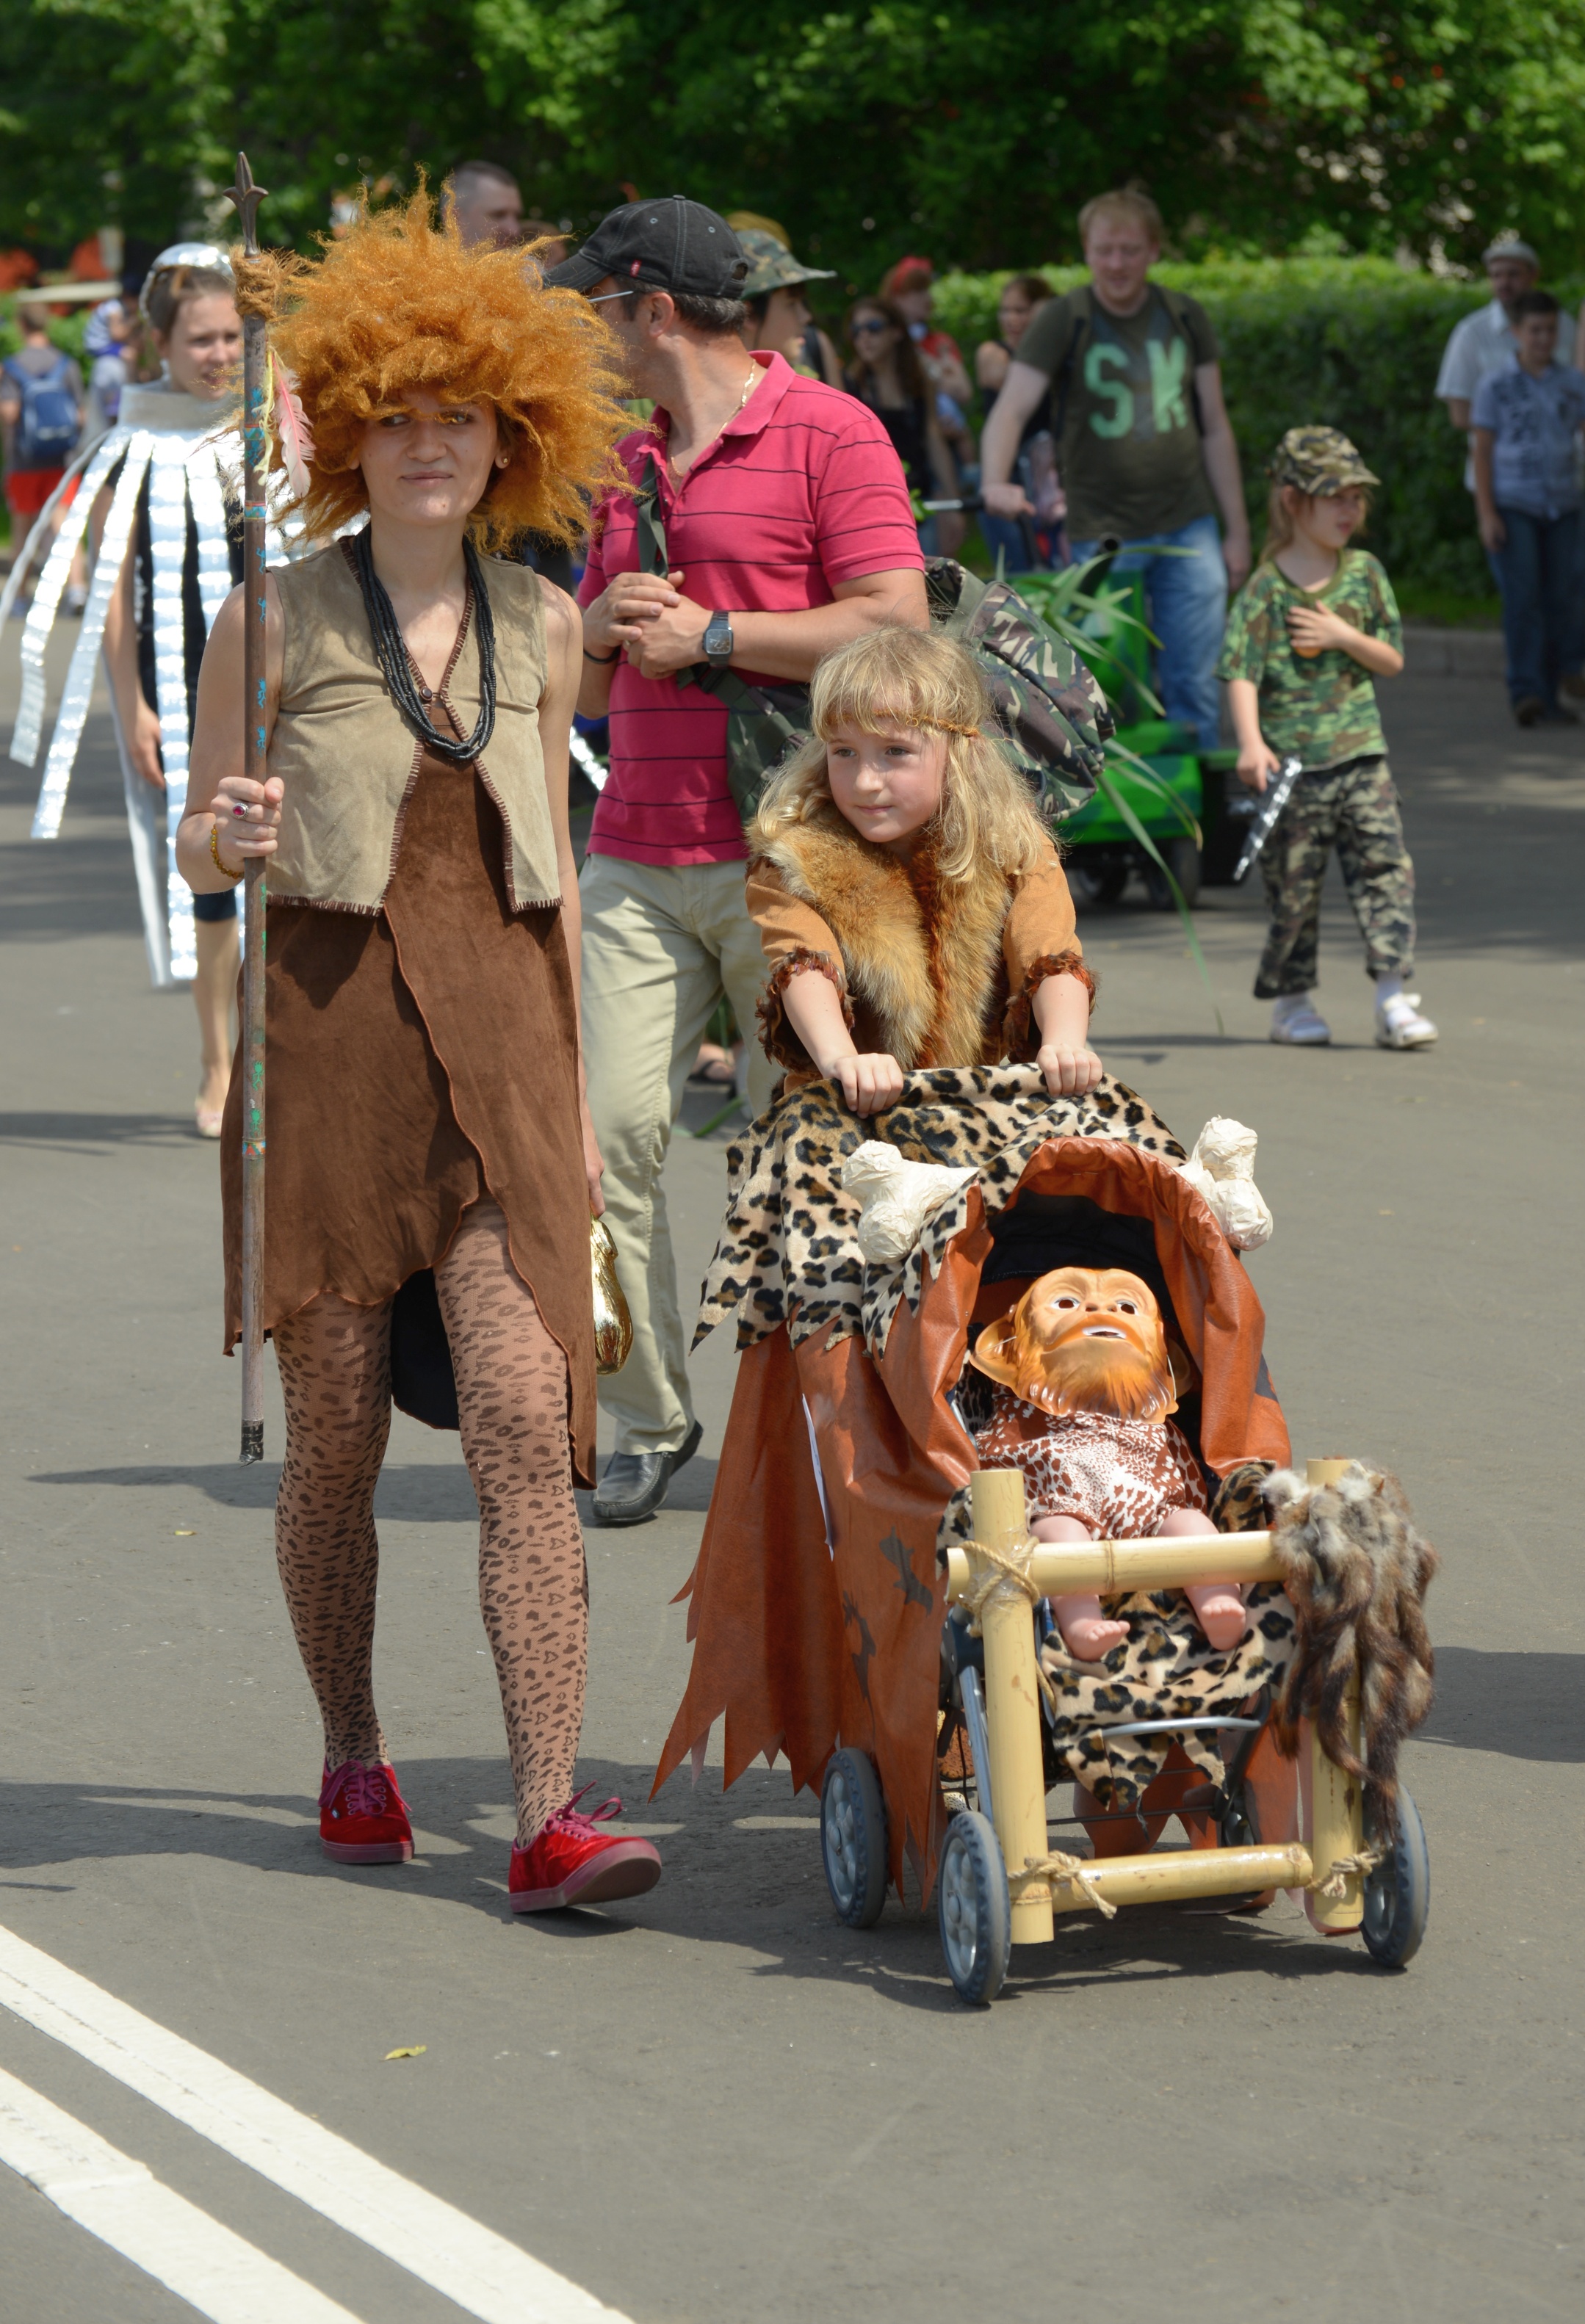
people, europe, carnival, park, nikon, parade, festival, moscow, gorkypark, nikkor, russia, d800, 70300mm, moskau, nikond800, moscou, 70300mmf4556gvr, paradeofbabystrollers